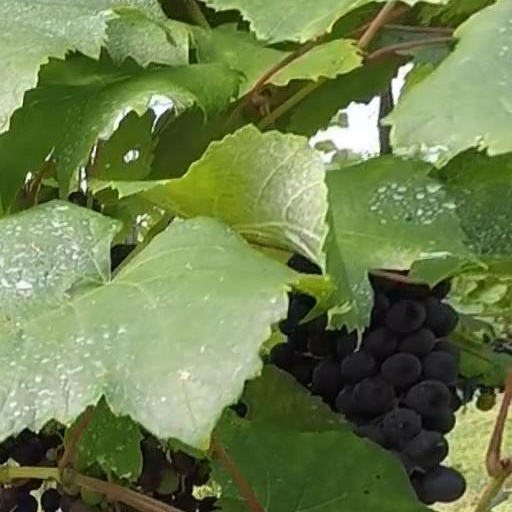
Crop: grape